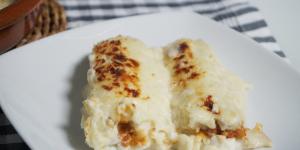
canelones de atun caseros y faciles